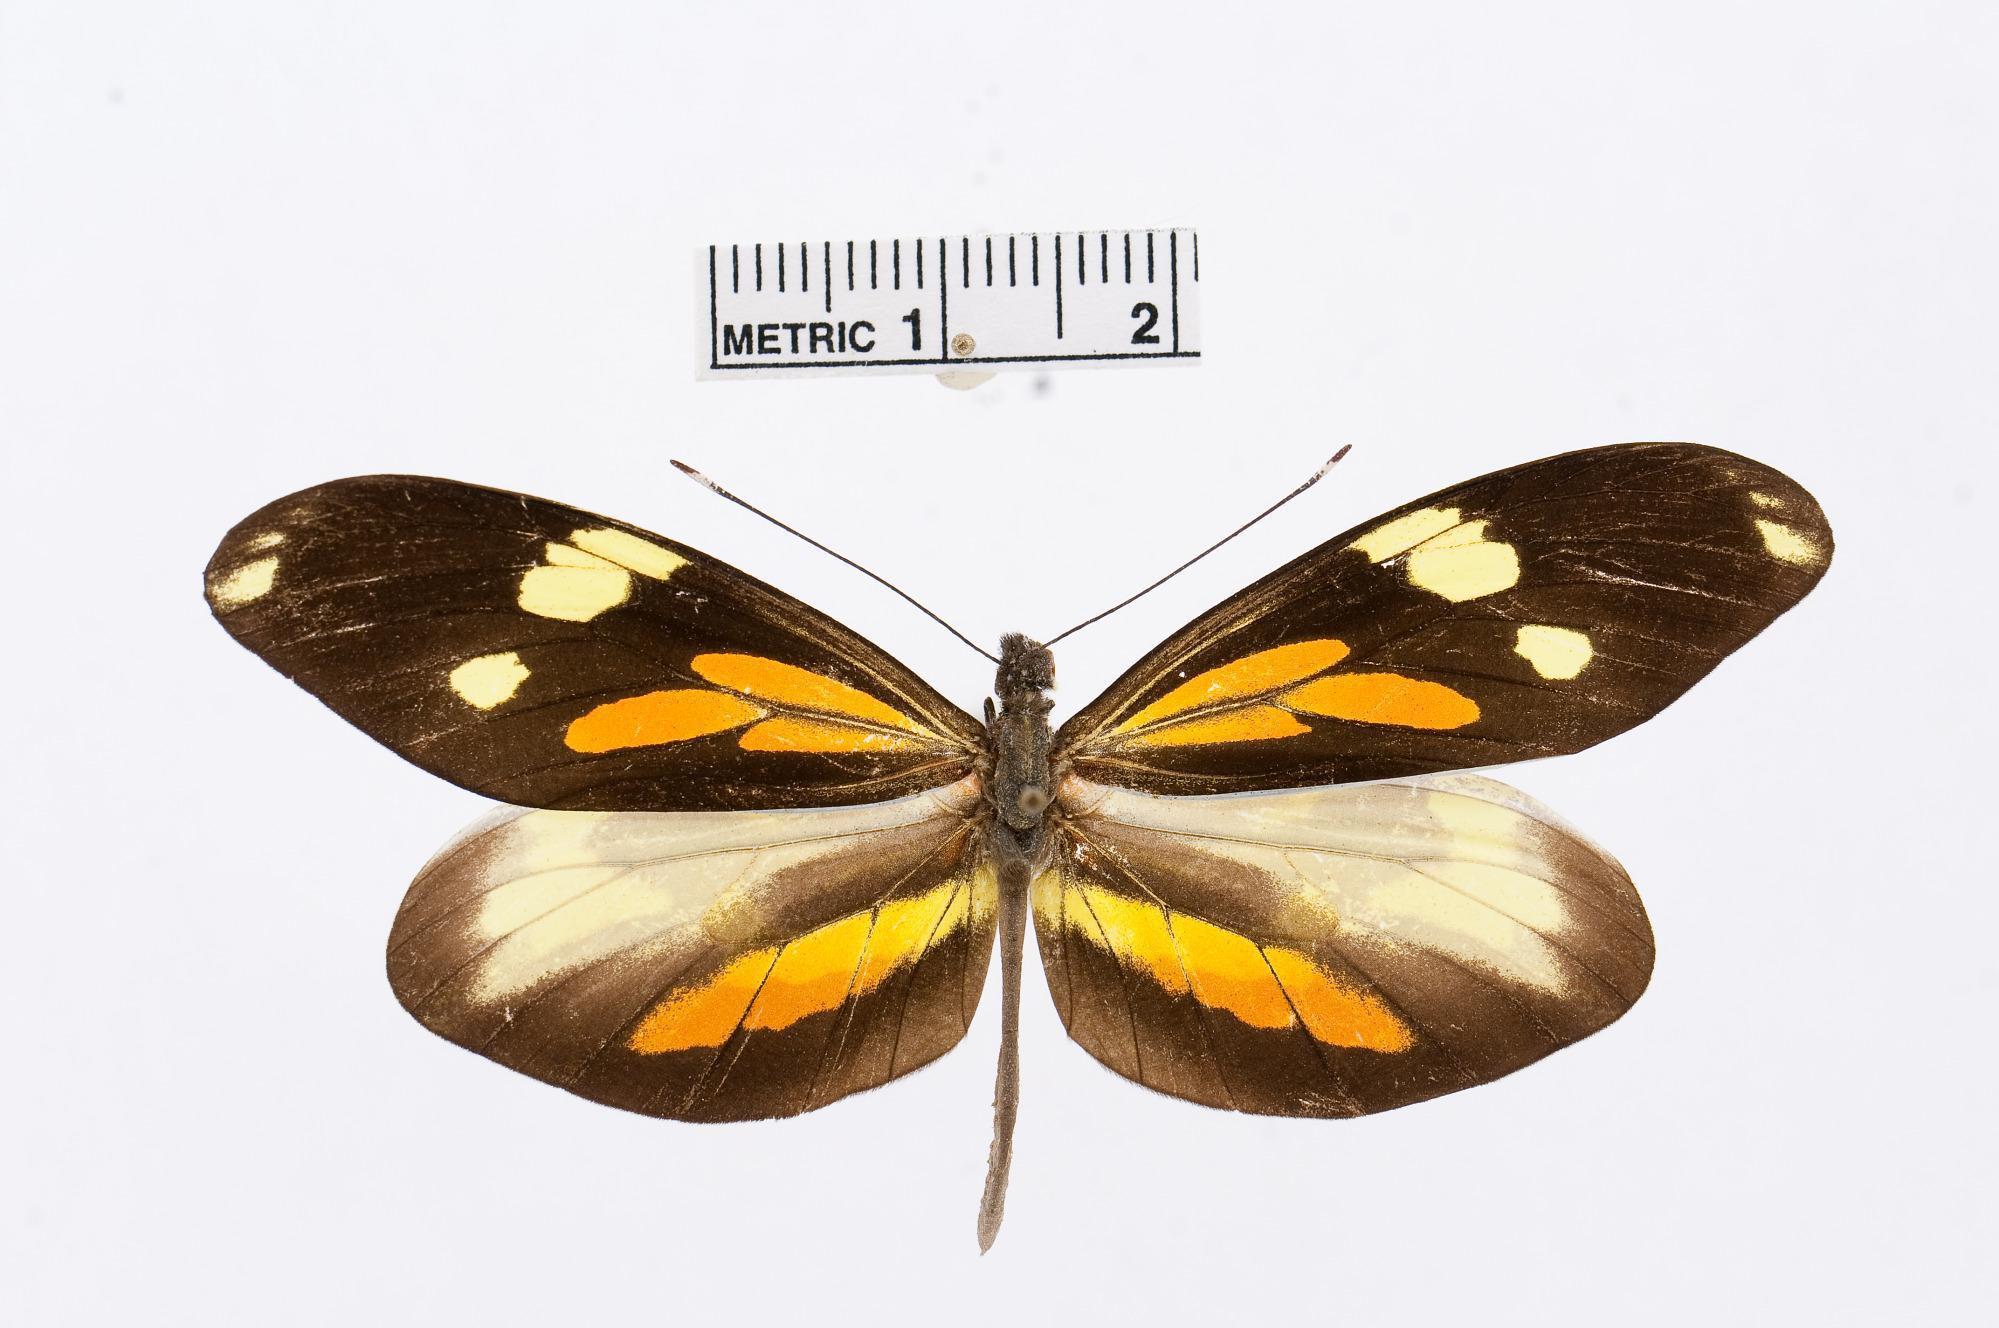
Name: Dismorphia astyocha
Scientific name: Dismorphia astyocha
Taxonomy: Animalia, Arthropoda, Hexapoda, Insecta, Lepidoptera, Pieridae, Dismorphiinae